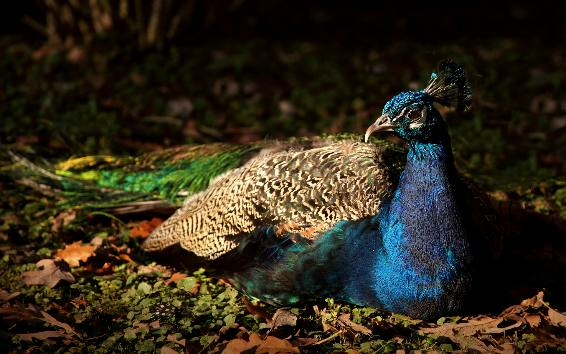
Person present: No